Australian Cornish Mining Sites

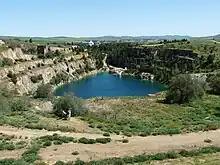
Burra Mine Site

The Burra mine, also known as Burra Burra copper mine or Burra's "monster mine", was discovered in 1845 and would be the largest mine in Australia for the first 10 years after its discovery. The mine was owned by Henry Ayers, secretary of the South Australian Mining Association (SAMA). SAMA sought to obtain the expertise brought by Cornish workers, recruiting Cornish miners and adopting their technology and mining methods to aid in the development of the mine. From 1850 to 1860 the mine produced five percent of the world’s copper. In 1895 at the peak of its production the mine employed more than 1200 workers.